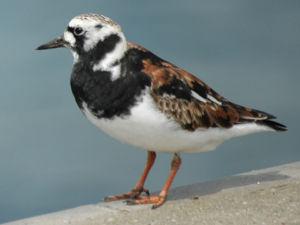
Arenaria est un genre d'oiseaux limicoles de la famille des Scolopacidae. Les deux espèces de ce genre ont pour nom normalisé tournepierre. À marée descendante, ils se nourrissent fréquemment dans la laisse de mer.